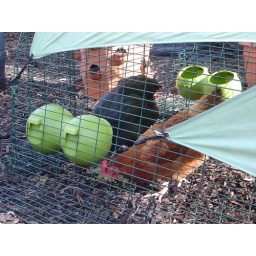
The chickens in their outdoor home